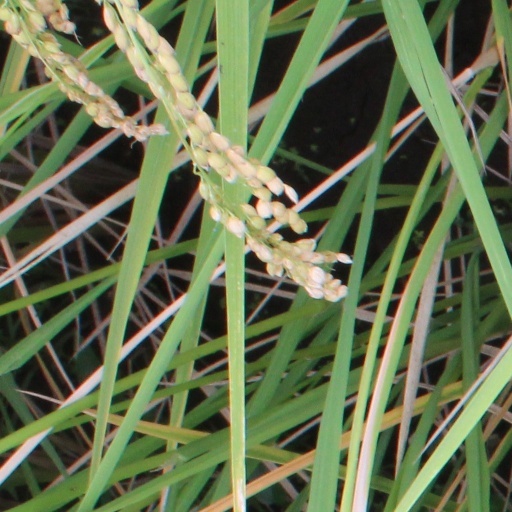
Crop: rice